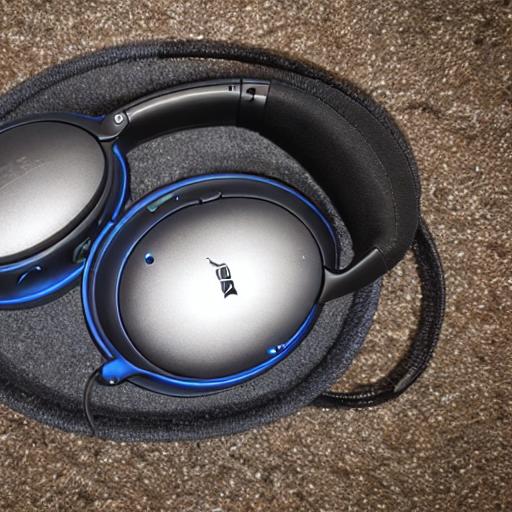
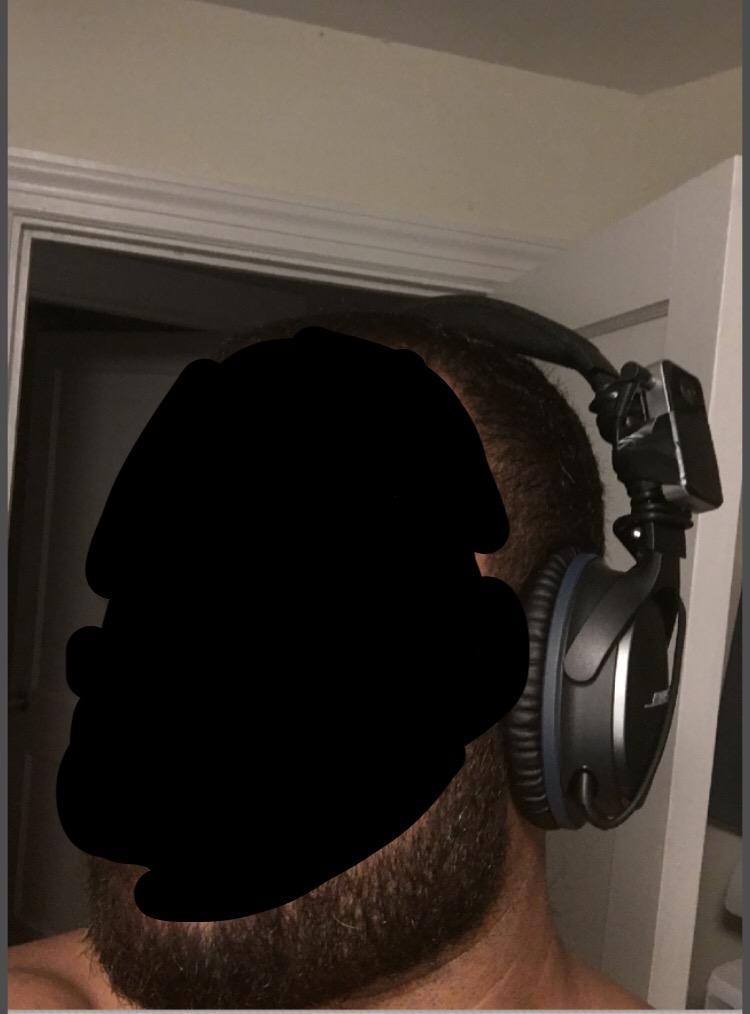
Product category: headphones
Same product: no